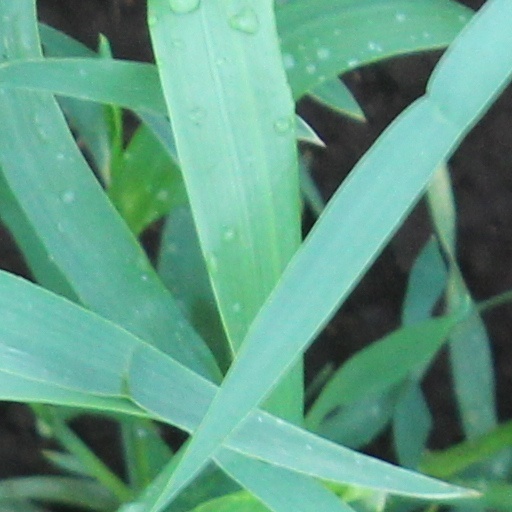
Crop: wheat